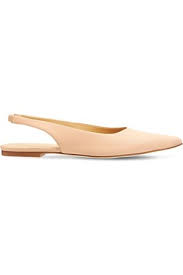
Label: Ballet Flat